Sherif Desoky

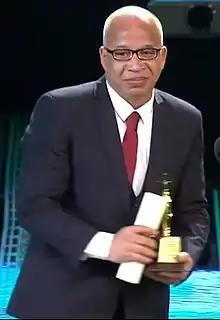
Desouky in 2018

Sherif Desouky (Arabic: شريف الدسوقي; born 26 November 1967 in Alexandria) is an Egyptian actor, director, author, and storyteller, He is the recipient of the award for Best Actor in Cairo International Film Festival 2018.